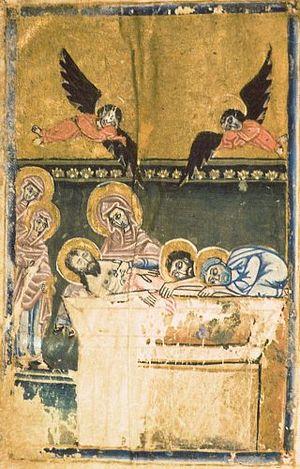
Momik, dit Momik le Vardapet, est un sculpteur, architecte et enlumineur arménien du XIVᵉ siècle. Il est un de ces artistes de l'école de Gladzor participant à la renaissance de l'époque zakaride. Momik meurt en 1333 et est enterré à Noravank.